5 yen note

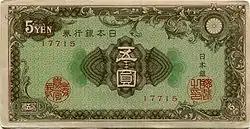
"A series" obverse

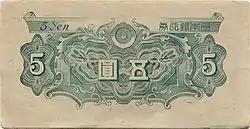
"A series" reverse

Notes from the were the last denomination of "five yen" to be issued as paper currency in Japan. When World War II ended the amount of banknotes issued compared to before the war had more than tripled. This was due to factors such as wartime compensation, payment of retirement allowances to veterans, and refunds due to forced deposits and savings made during the war. All of these things had a negative effect on the Japanese economy due to rampant inflation and the devaluation of the yen. In order to control the situation a process known as was implemented by the Shidehara Cabinet. The "A series" acted as renewal currency when banknotes were issued in denominations of 1, 5, 10, and 100 yen throughout 1946 (21st year of Shōwa). Five yen notes are also referred to as as both sides of the banknote feature a colorized pattern. This design had to be approved by the Supreme Commander for the Allied Powers (GHQ) before it was implemented for use. These notes were issued both by the Bank of Japan and the Japanese government in name only, as production and printing was outsourced to the private sector. By March 9, 1946, it was reported by the International Monetary Fund that all notes previously issued by the Bank of Japan had been surrendered for a one to one conversion into these new yen notes.